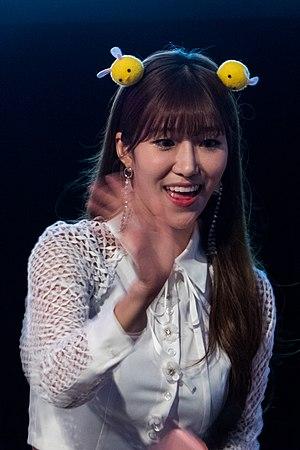
Nam Da-won, connue sous le nom de Dawon, est une chanteuse et danseuse sud-coréenne. Elle fait partie du girl group sud-coréano-chinois Cosmic Girls formé par Starship Entertainment et Yueha Entertainment. Dawon est également membre d'un des sous-groupes de Cosmic Girls, la "Natural Unit".